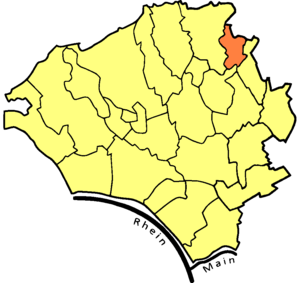
Auringen est un quartier de la ville de Wiesbaden en Allemagne.